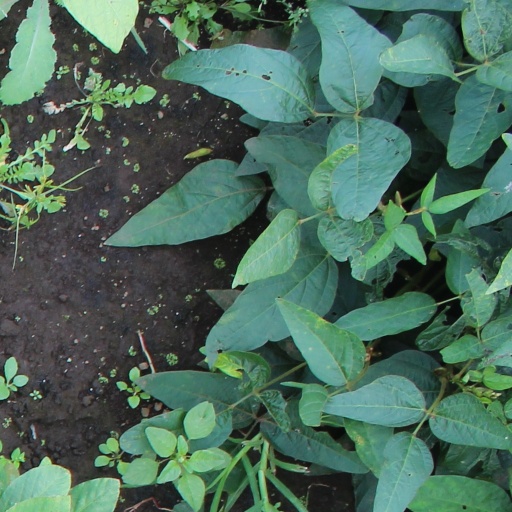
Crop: soybean